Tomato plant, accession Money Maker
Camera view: bottom (45 deg); turntable rotation: 300 degrees
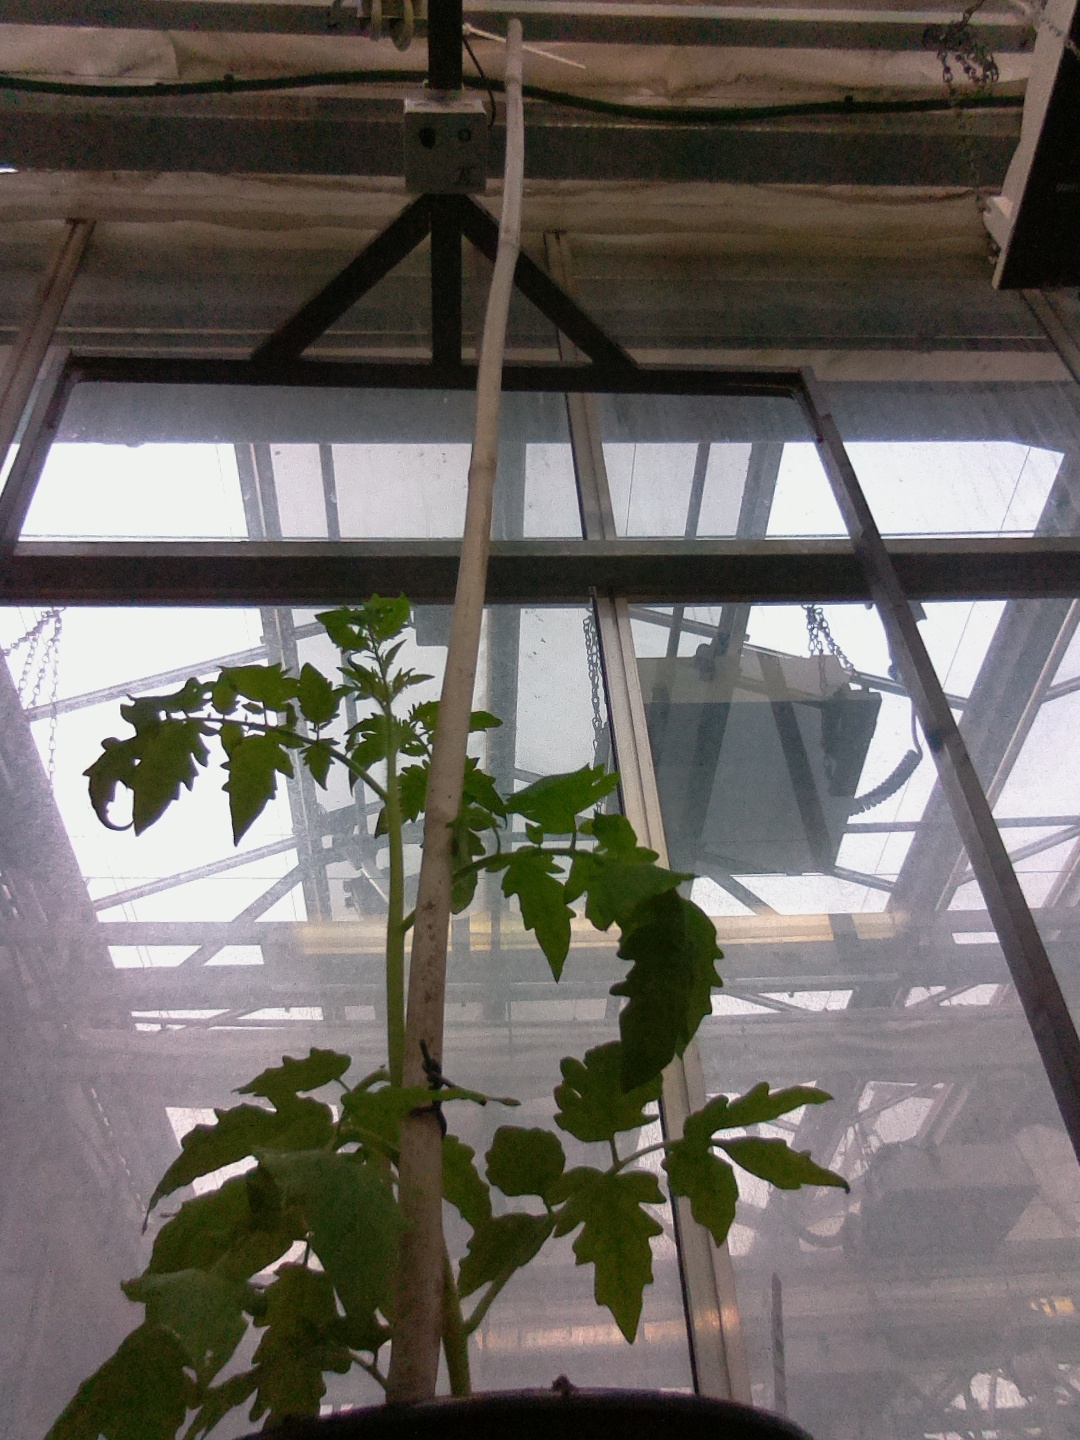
BBCH growth stage 13: 6 of true leaves visible